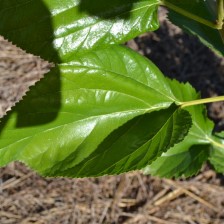
Variety: ChiangMaiBuriram60